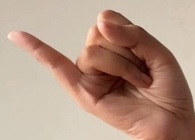
ASL sign: J